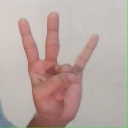
अक्षर: क्ष